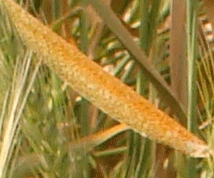
Label: Wheat___Brown_Rust